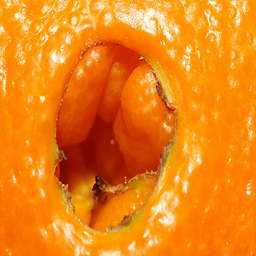
Label: peels